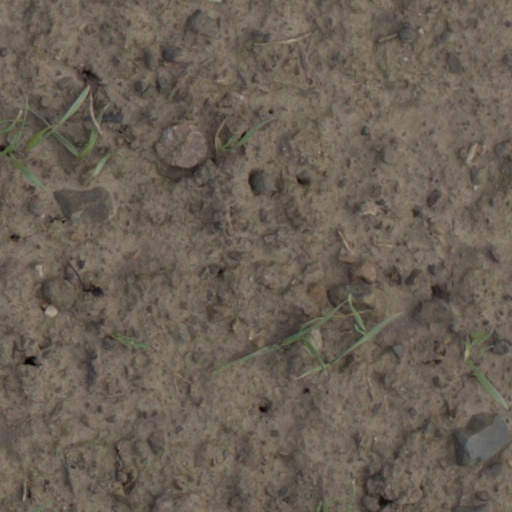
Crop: wheat